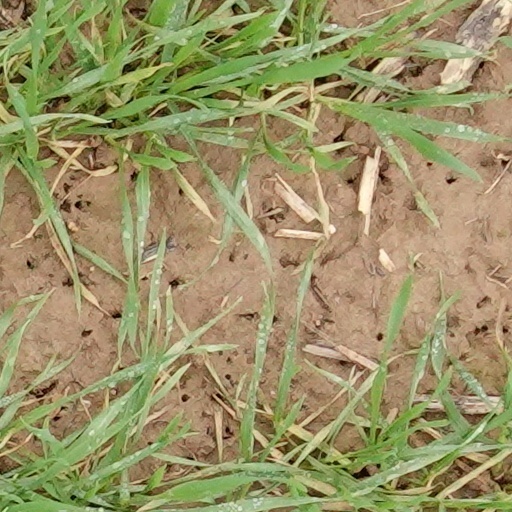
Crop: wheat